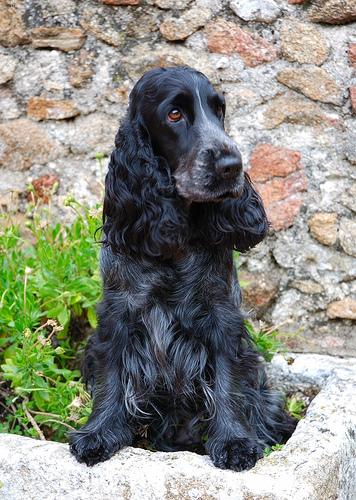
Breed: english cocker spaniel